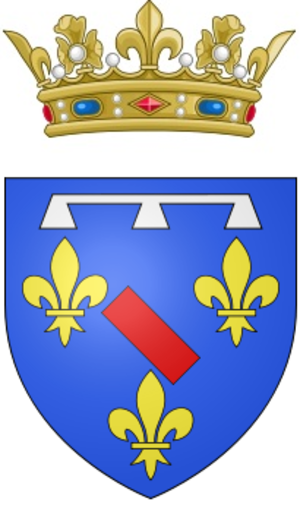
Louis-Antoine-Henri de Bourbon-Condé, connu dans l'histoire comme le duc d'Enghien, né le 2 août 1772 à Chantilly et mort le 21 mars 1804 à Vincennes, est un prince du sang français. Il est le 10ᵉ et dernier duc d'Enghien, et l'ultime descendant de la maison de Condé.